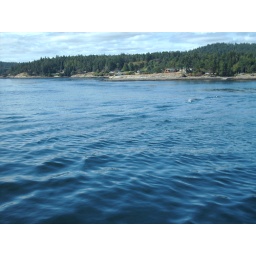
The water is so nice and blue here...stupid pollution around Vancouver...